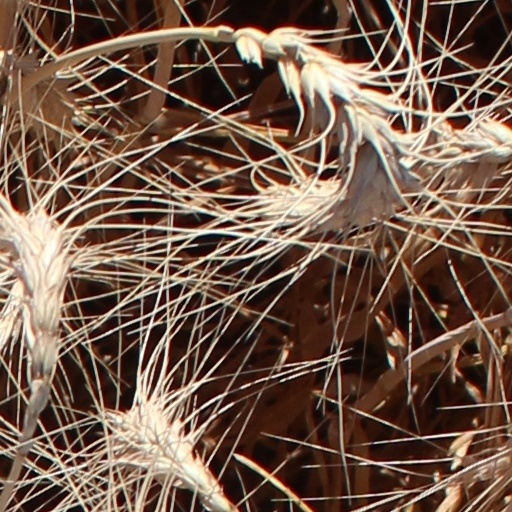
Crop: wheat